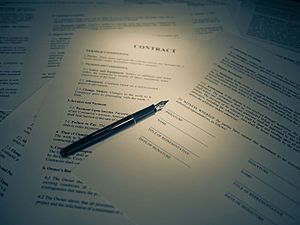
Kontrakt
En kontrak i form af et nedskrevet dokument
En kontrakt er et løfte eller en aftale, der er indgået mellem personer og/eller virksomheder. Overholdes kontrakten ikke, eller er der uenighed om hvad kontrakten går ud på, findes der en række juridiske løsningsmodeller. Indenfor privatretten opfattes en kontrakt som en del af obligationsretten og skal derfor overholdes.